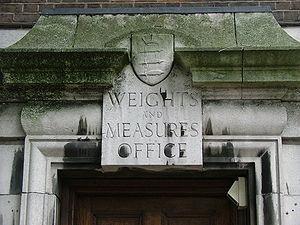
Les unités de mesure anglo-saxonnes sont des unités de mesure originaires d'Angleterre et encore utilisées, dans certains cas, dans divers pays anglo-saxons ou ayant un héritage commun avec le Royaume-Uni.